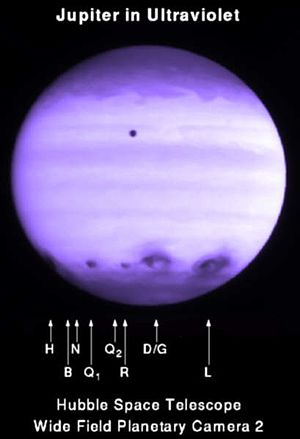
Shoemaker-Levy 9
Nogle af nedslagsmærkerne fotograferet i ultraviolet lys. Nedslag H var 15 min. gammelt, og nedslag R var 2,5 timer gammelt. Den skarpe sorte plet er skyggen af jupitermånen Io[1]
Shoemaker-Levy 9 er navnet på en komet opdaget i 1993 af Eugene Shoemaker sammen med sin kone Carolyn Shoemaker og David Levy. På opdagelsestidspunktet var kometen blevet opdelt i 21 brudstykker.